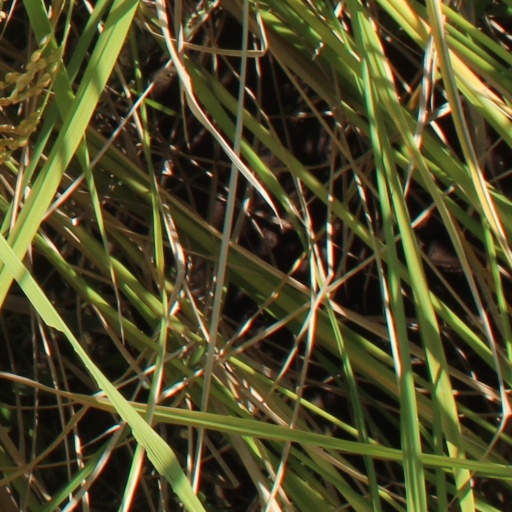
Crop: rice